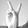
ASL letter: V